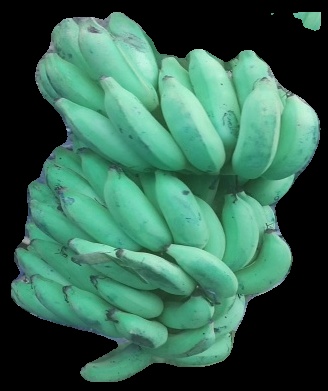
Variety: elakki-bale
Grade: grade2